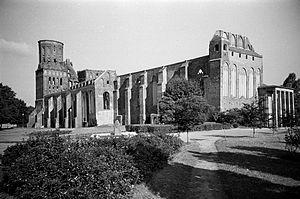
La cathédrale de Königsberg est une cathédrale de style gothique construite en briques et située aujourd'hui à Kaliningrad, dans l'ancienne ville de Königsberg. La cathédrale est considérée comme l'un des bâtiments historiques les plus importants de la ville.